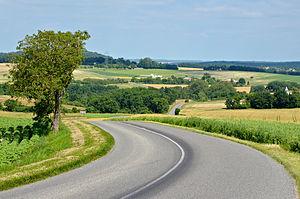
Vue de la route D 5 en direction de la Dordogne, Villebois-Lavalette, Charente, France.
Villebois-Lavalette est une commune du Sud-Ouest de la France, située dans le département de la Charente.